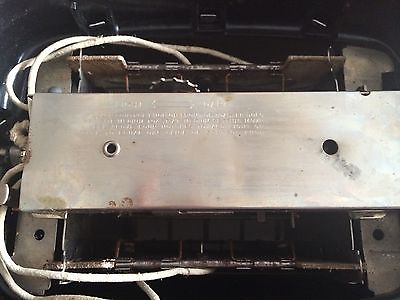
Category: toaster